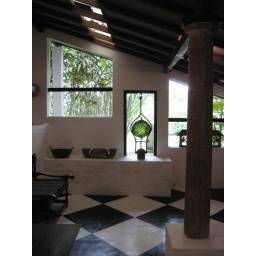
Almost all the work down here was black and white, except for the brilliant green glass in the middle.